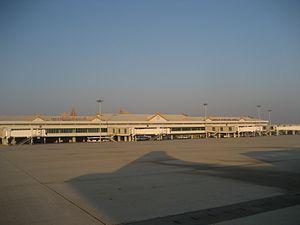
L'aéroport international de Mandalay est la deuxième porte d'entrée de la Birmanie après l'aéroport international de Yangon. Il possède une piste de 14 000 pieds de long, la plus longue d'Asie du Sud-Est, et couvre une superficie de 10 000 hectares. Il est situé à 45 km au sud de Mandalay.